Internet censorship in India

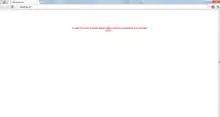
Bayimg.com blocked by orders of Department of Telecom on BSNL broadband network in India as of 13 September 2012

On 15 June 2012, the Madras High Court has passed an order saying that entire websites cannot be blocked on the basis of "John Doe" orders. The High Court order reads: